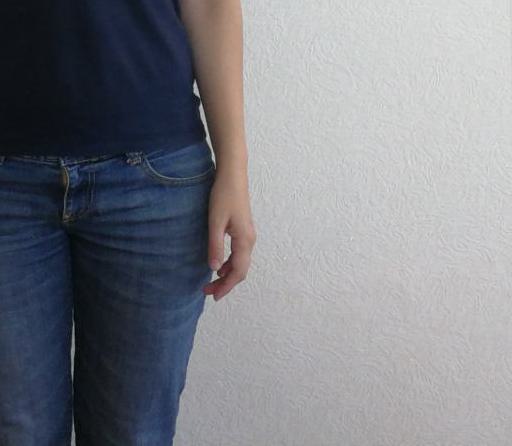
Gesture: no_gesture